Pathbhola

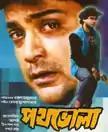
poster

Pathbhola is a 1986 Bengali drama action film directed by Tarun Majumdar. The film stars Utpal Dutta, Sandhya Roy, Tapas Paul, Prosenjit Chatterjee, Abhishek Chatterjee, Nayna Das, Tuhin Bandyopadhyay and Shakti Thakur.